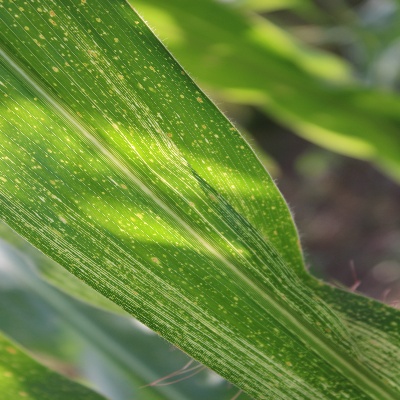
Crop: Maize
Condition: streak virus